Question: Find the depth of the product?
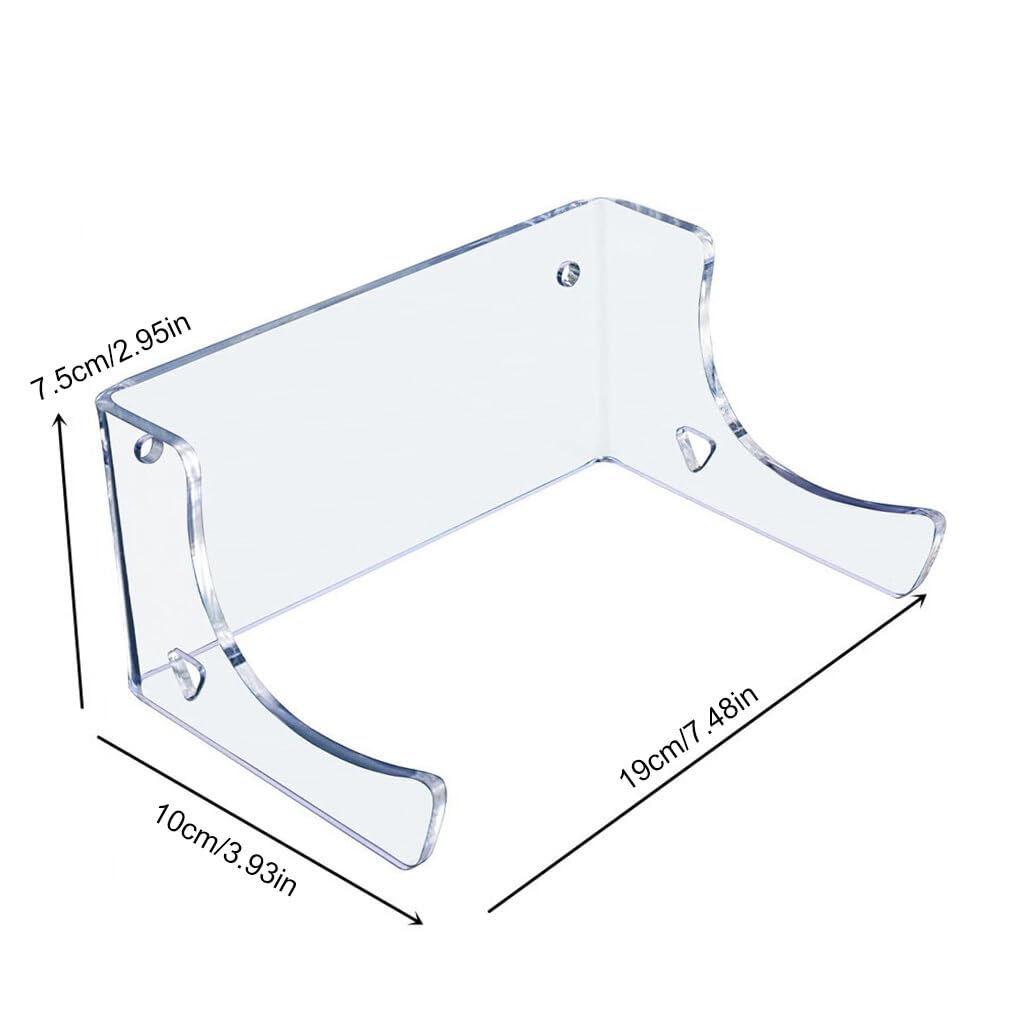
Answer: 19.0 centimetre